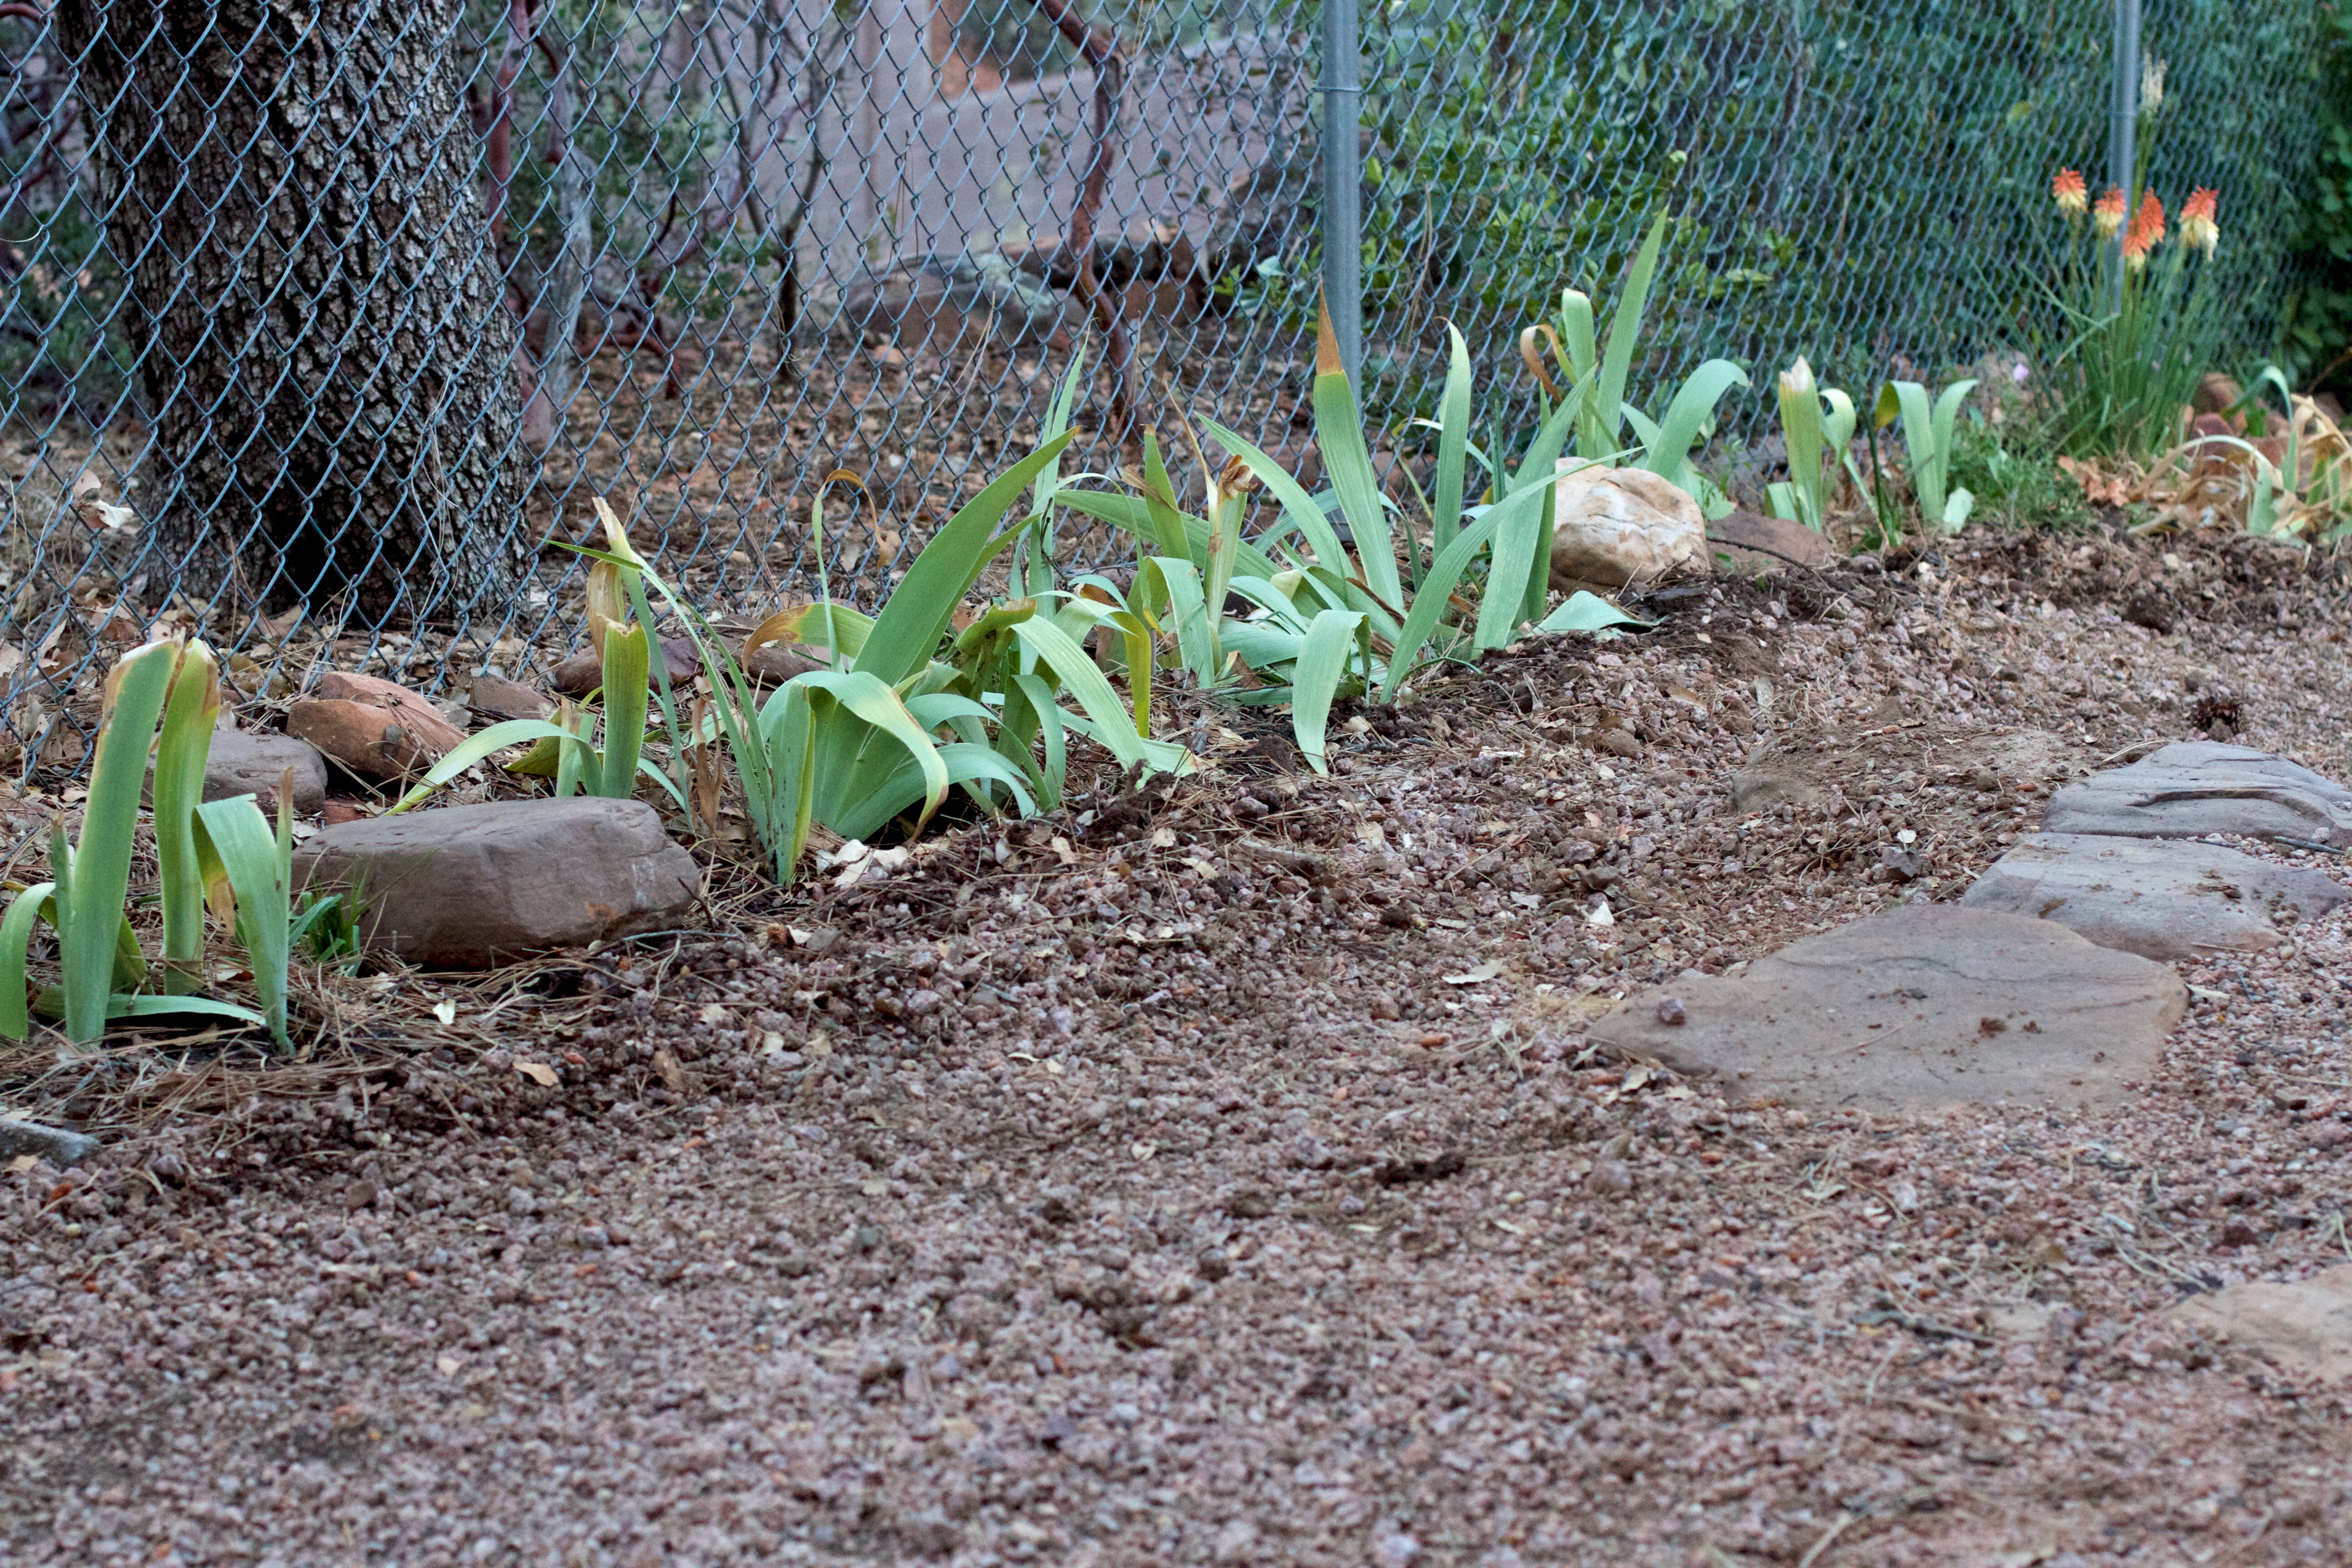
grass, lawn, flower, backyard, soil, botany, garden, yard, grass family